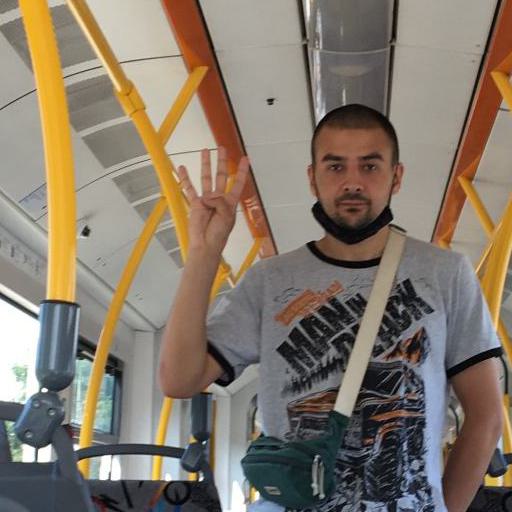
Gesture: four